Kalyani (TV series)

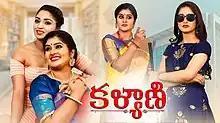

Kalyani (Telugu: కళ్యాణి) was an Indian Telugu language soap opera that aired on Gemini TV from 17 June 2019 to 22 February 2020 every Monday to Saturday at 1:00PM IST. The serial starred Harika and Jay D'Souza as main protagonists and Jyothika, Priya, Vikas, and Niharika in pivotal roles.